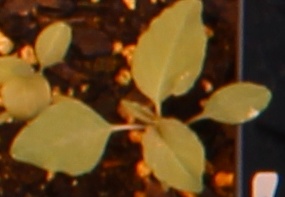
Label: Redroot Pigweed